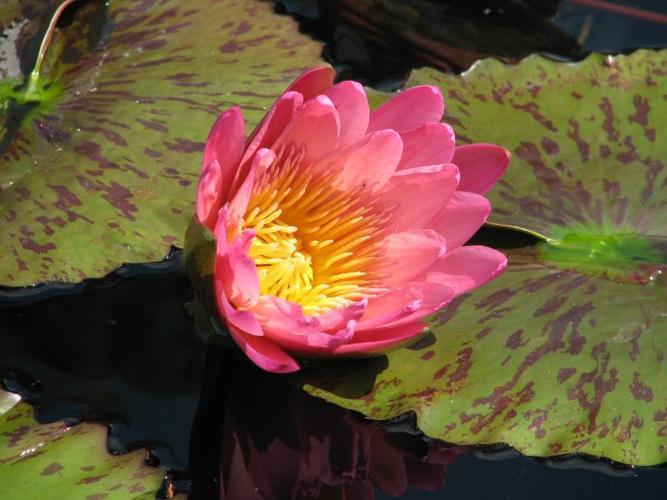
Label: water lily